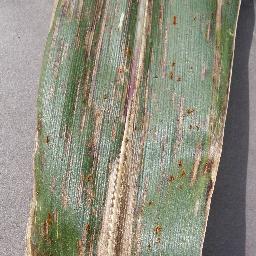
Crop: corn
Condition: (maize)_cercospora_spot_gray_spot